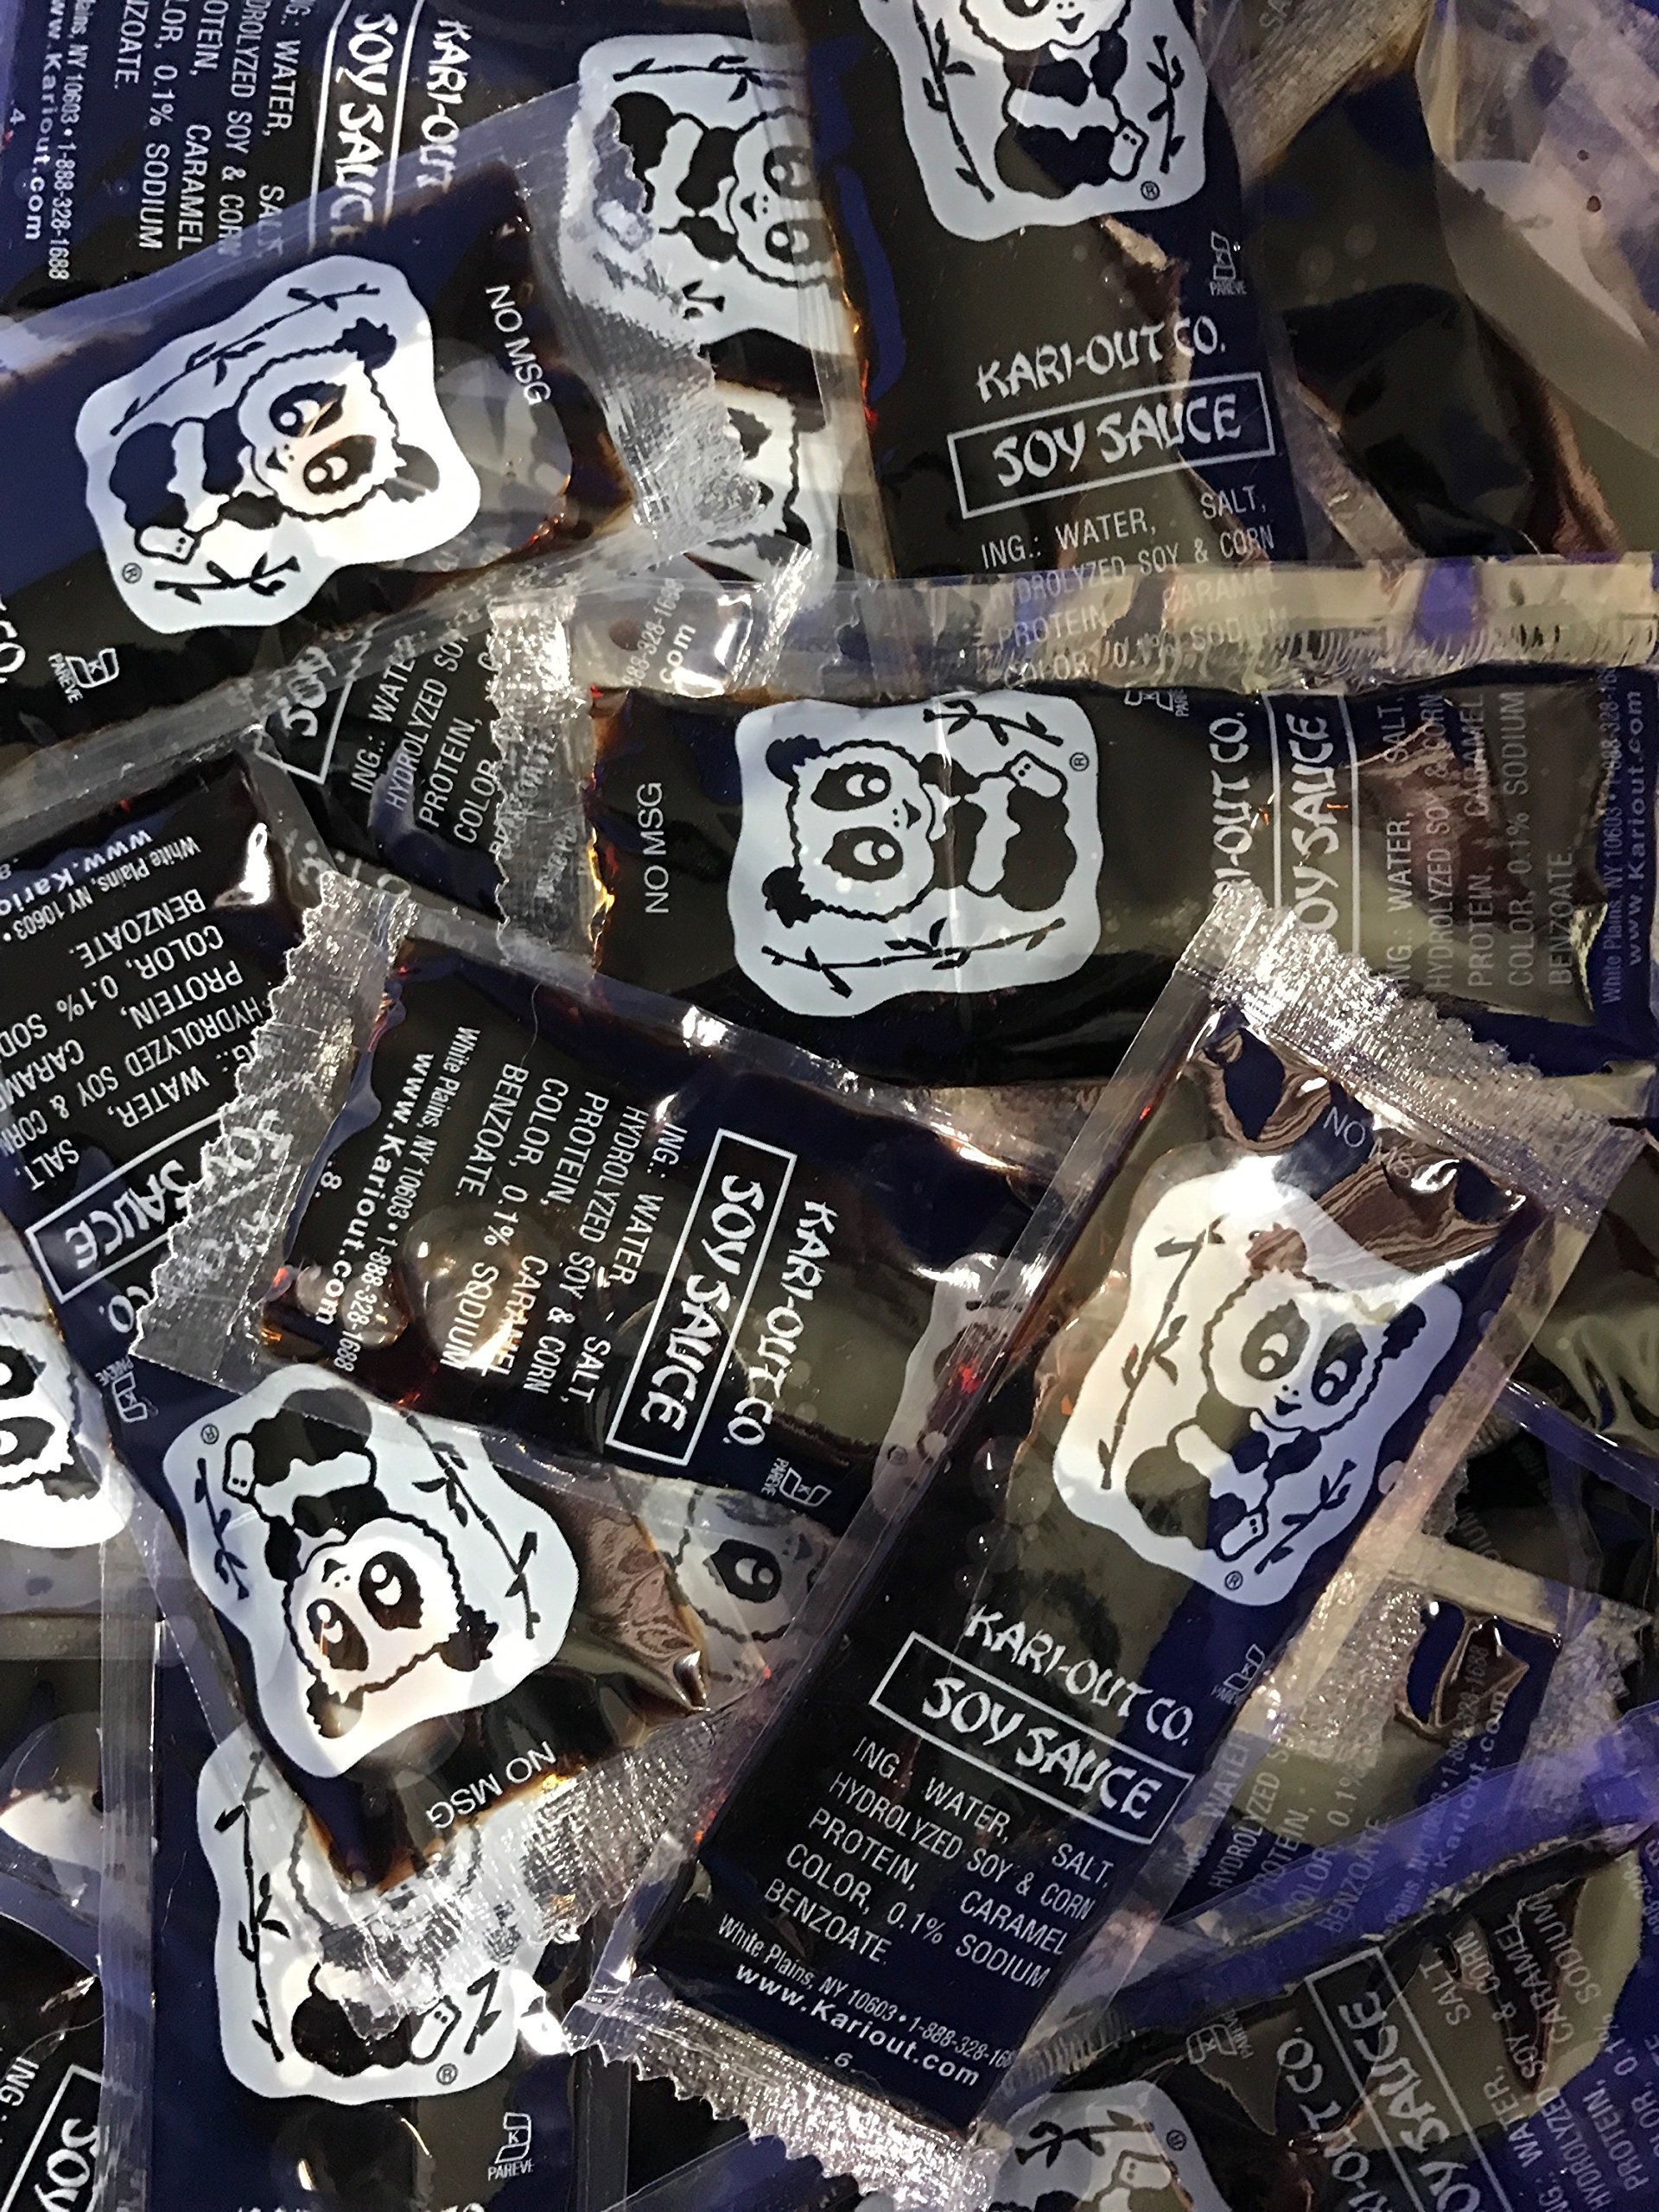
Item Name: Panda Soy Sauce Packets, 100 Count
Bullet Point 1: Flavor Soy Sauce
Bullet Point 2: Package Information Packet
Bullet Point 3: Package Weight 1.02 Kilograms
Product Description: Panda Soy Sauce Packets, 100 Count
Value: 35.97
Unit: Ounce

Price: 12.56